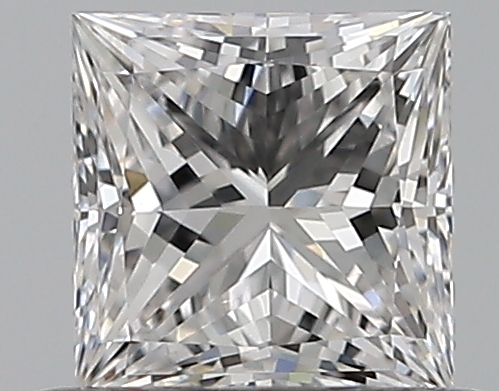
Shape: princess
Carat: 0.5
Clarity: VS2
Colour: E
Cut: EX
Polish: EX
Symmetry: VG
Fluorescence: N
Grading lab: GIA
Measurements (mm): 4.45 x 4.37 x 3.04